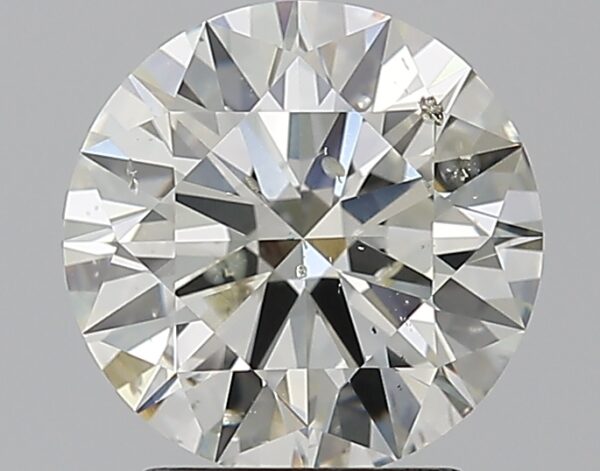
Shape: round
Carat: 2.03
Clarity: SI2
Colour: K
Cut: EX
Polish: EX
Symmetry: EX
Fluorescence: ST
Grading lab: GIA
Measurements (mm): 8.24 x 8.27 x 4.94